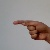
The image shows a hand gesture representing the letter 'G' in Indian Sign Language.